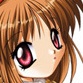
Portrait style: Anime Portrait